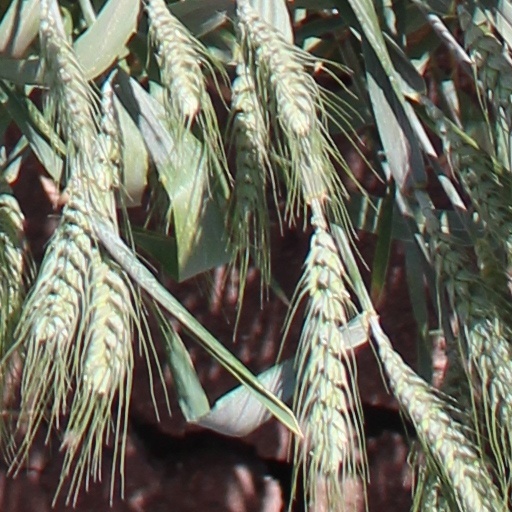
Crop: wheat